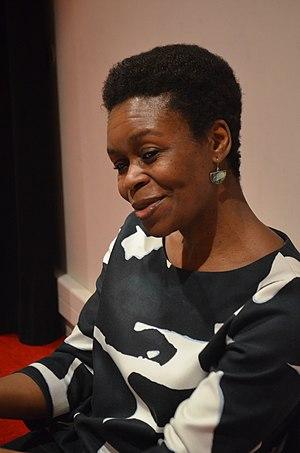
Kidi Bebey lors d'une rencontre à la médiathèque du pôle culturel d'Alfortville le 28 janvier 2017.
Kidi Bebey est une journaliste, éditrice et auteure française, née à Paris de parents camerounais.